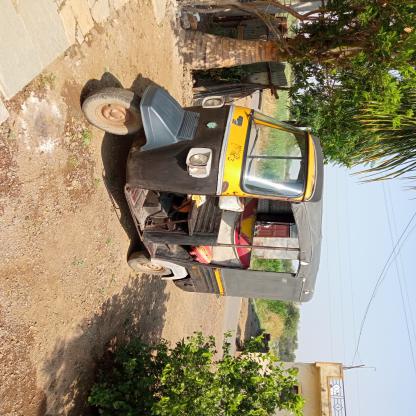
Vehicle type: Auto Rickshaws